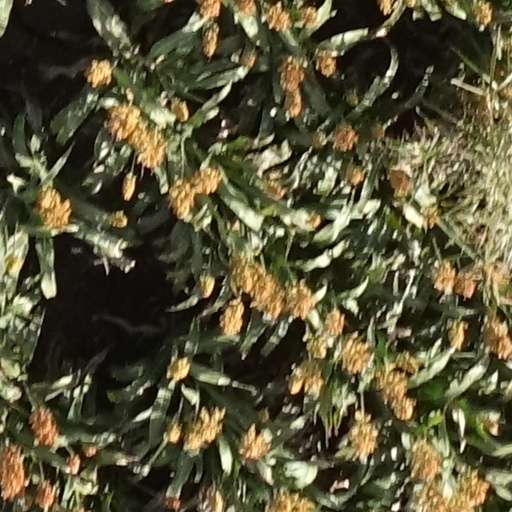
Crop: sorghum